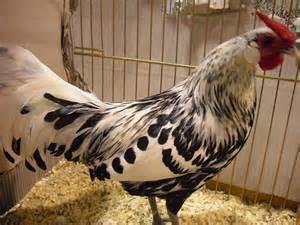
chicken